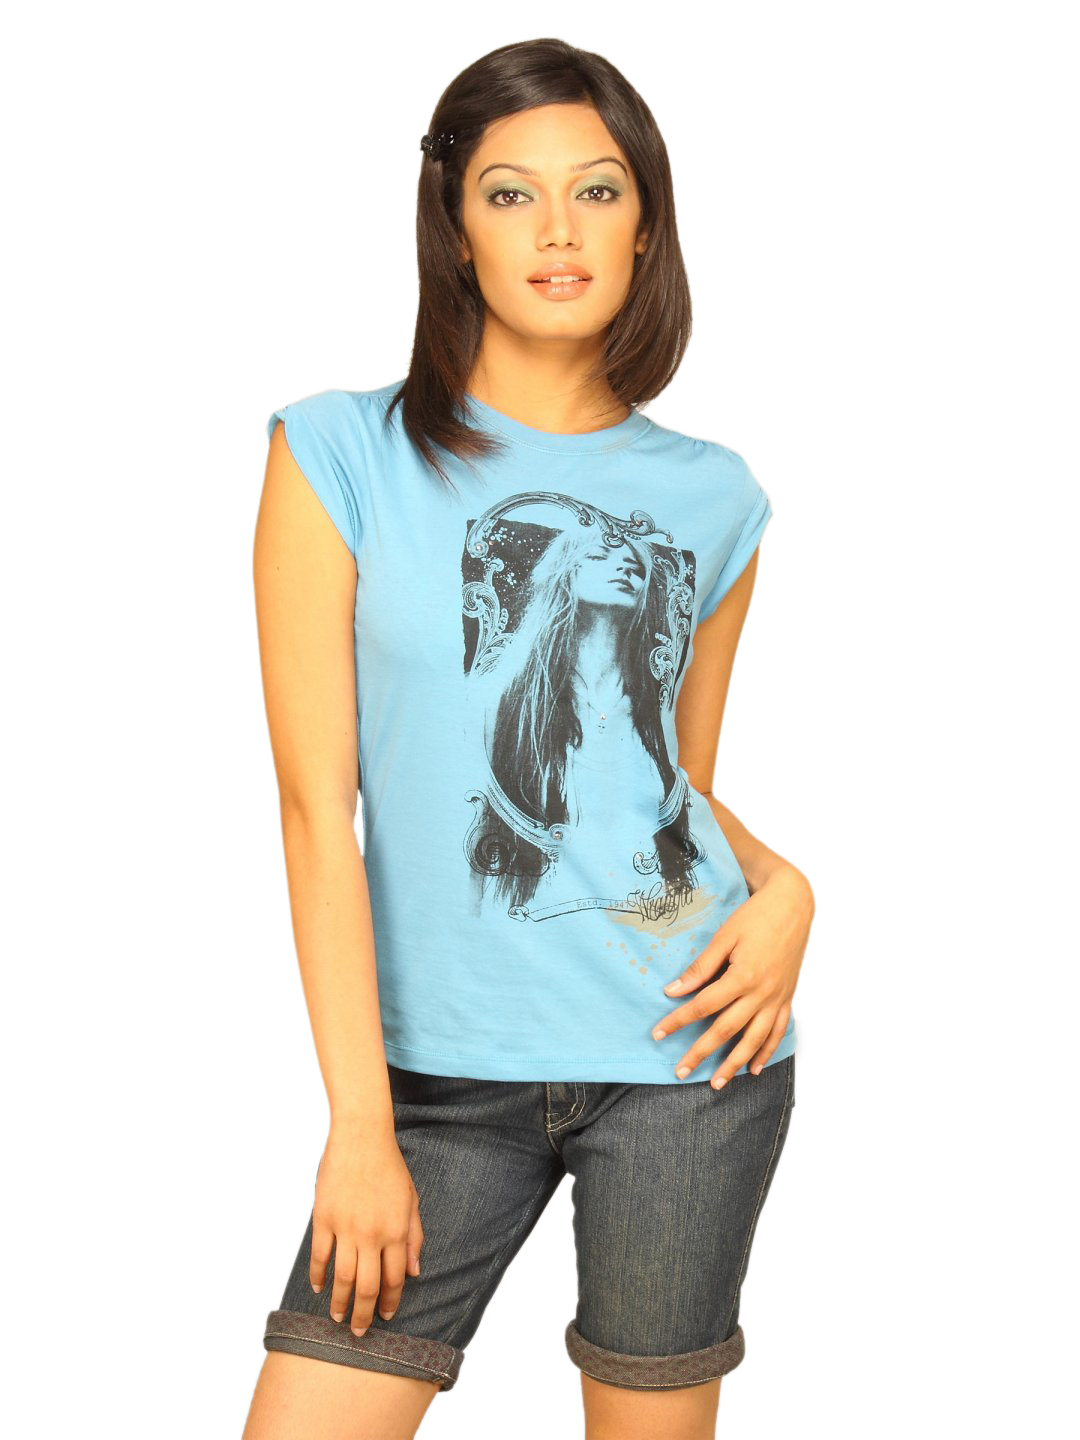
Wrangler Women's Photo Print Blue T-shirt
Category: Apparel / Topwear / Tshirts
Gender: Women
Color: Blue
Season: Summer 2011
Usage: Casual